Impact Pro Wrestling

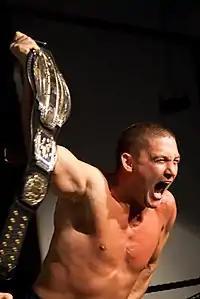
Joseph Kinkade at the Armageddon Expo 2009, holding the IPW New Zealand Heavyweight Championship belt

On 4 April 2009, IPW returned to 2009 Armageddon Expo where the "Armageddon Cup" was decided in a 17-person battle royal which included female wrestler Just Plain Evil. She was the first women to ever compete in a battle royal in New Zealand. The winner, Les West, was to face the then IPW New Zealand Heavyweight Champion Dal Knox for the title. Parts of the event were filmed for "A Kiwi Century on the Mat", an upcoming historical documentary on professional wrestling in New Zealand, as well as conducted interviews with colour commentator Dion McKracken and then IPW New Zealand Champion Dal Knox. On 1 May, in celebration of Free Comic Book Day, IPW took part in a special fundraiser for the Onehunga Primary School library organised by Gotham Comics in Onehunga which raised nearly $500. The event was attended by over 800 people and an estimated 3,000 comic books were given away.